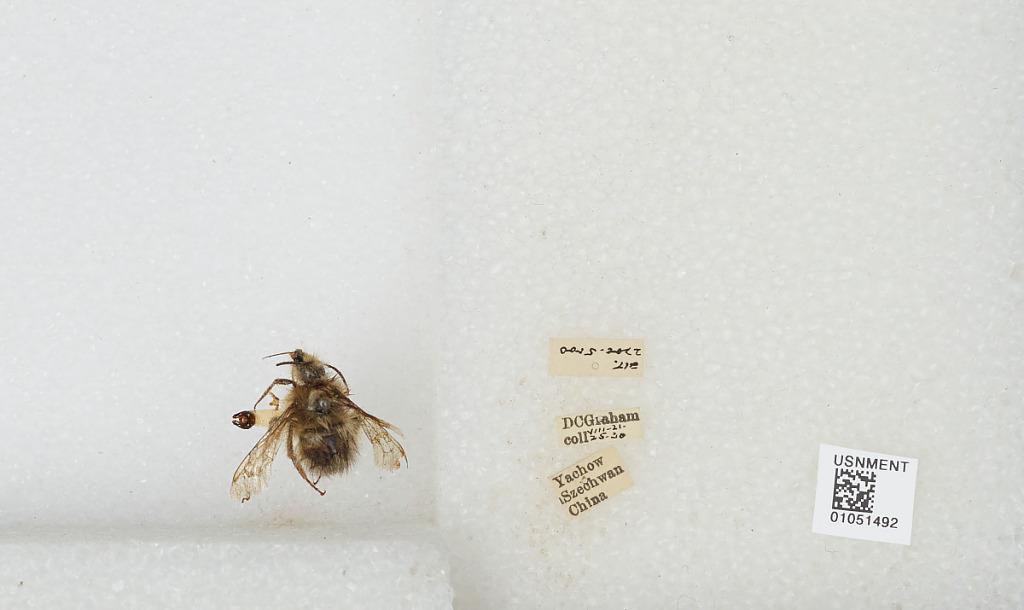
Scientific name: Bombus sp.
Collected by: D. Graham
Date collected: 1930-8-21
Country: China
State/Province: Sichuan
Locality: Yucheng